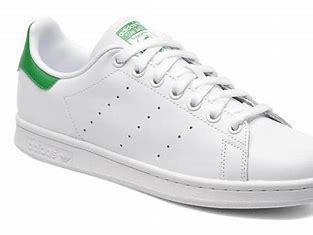
Brand: adidas
Model: Originals Stan Smith